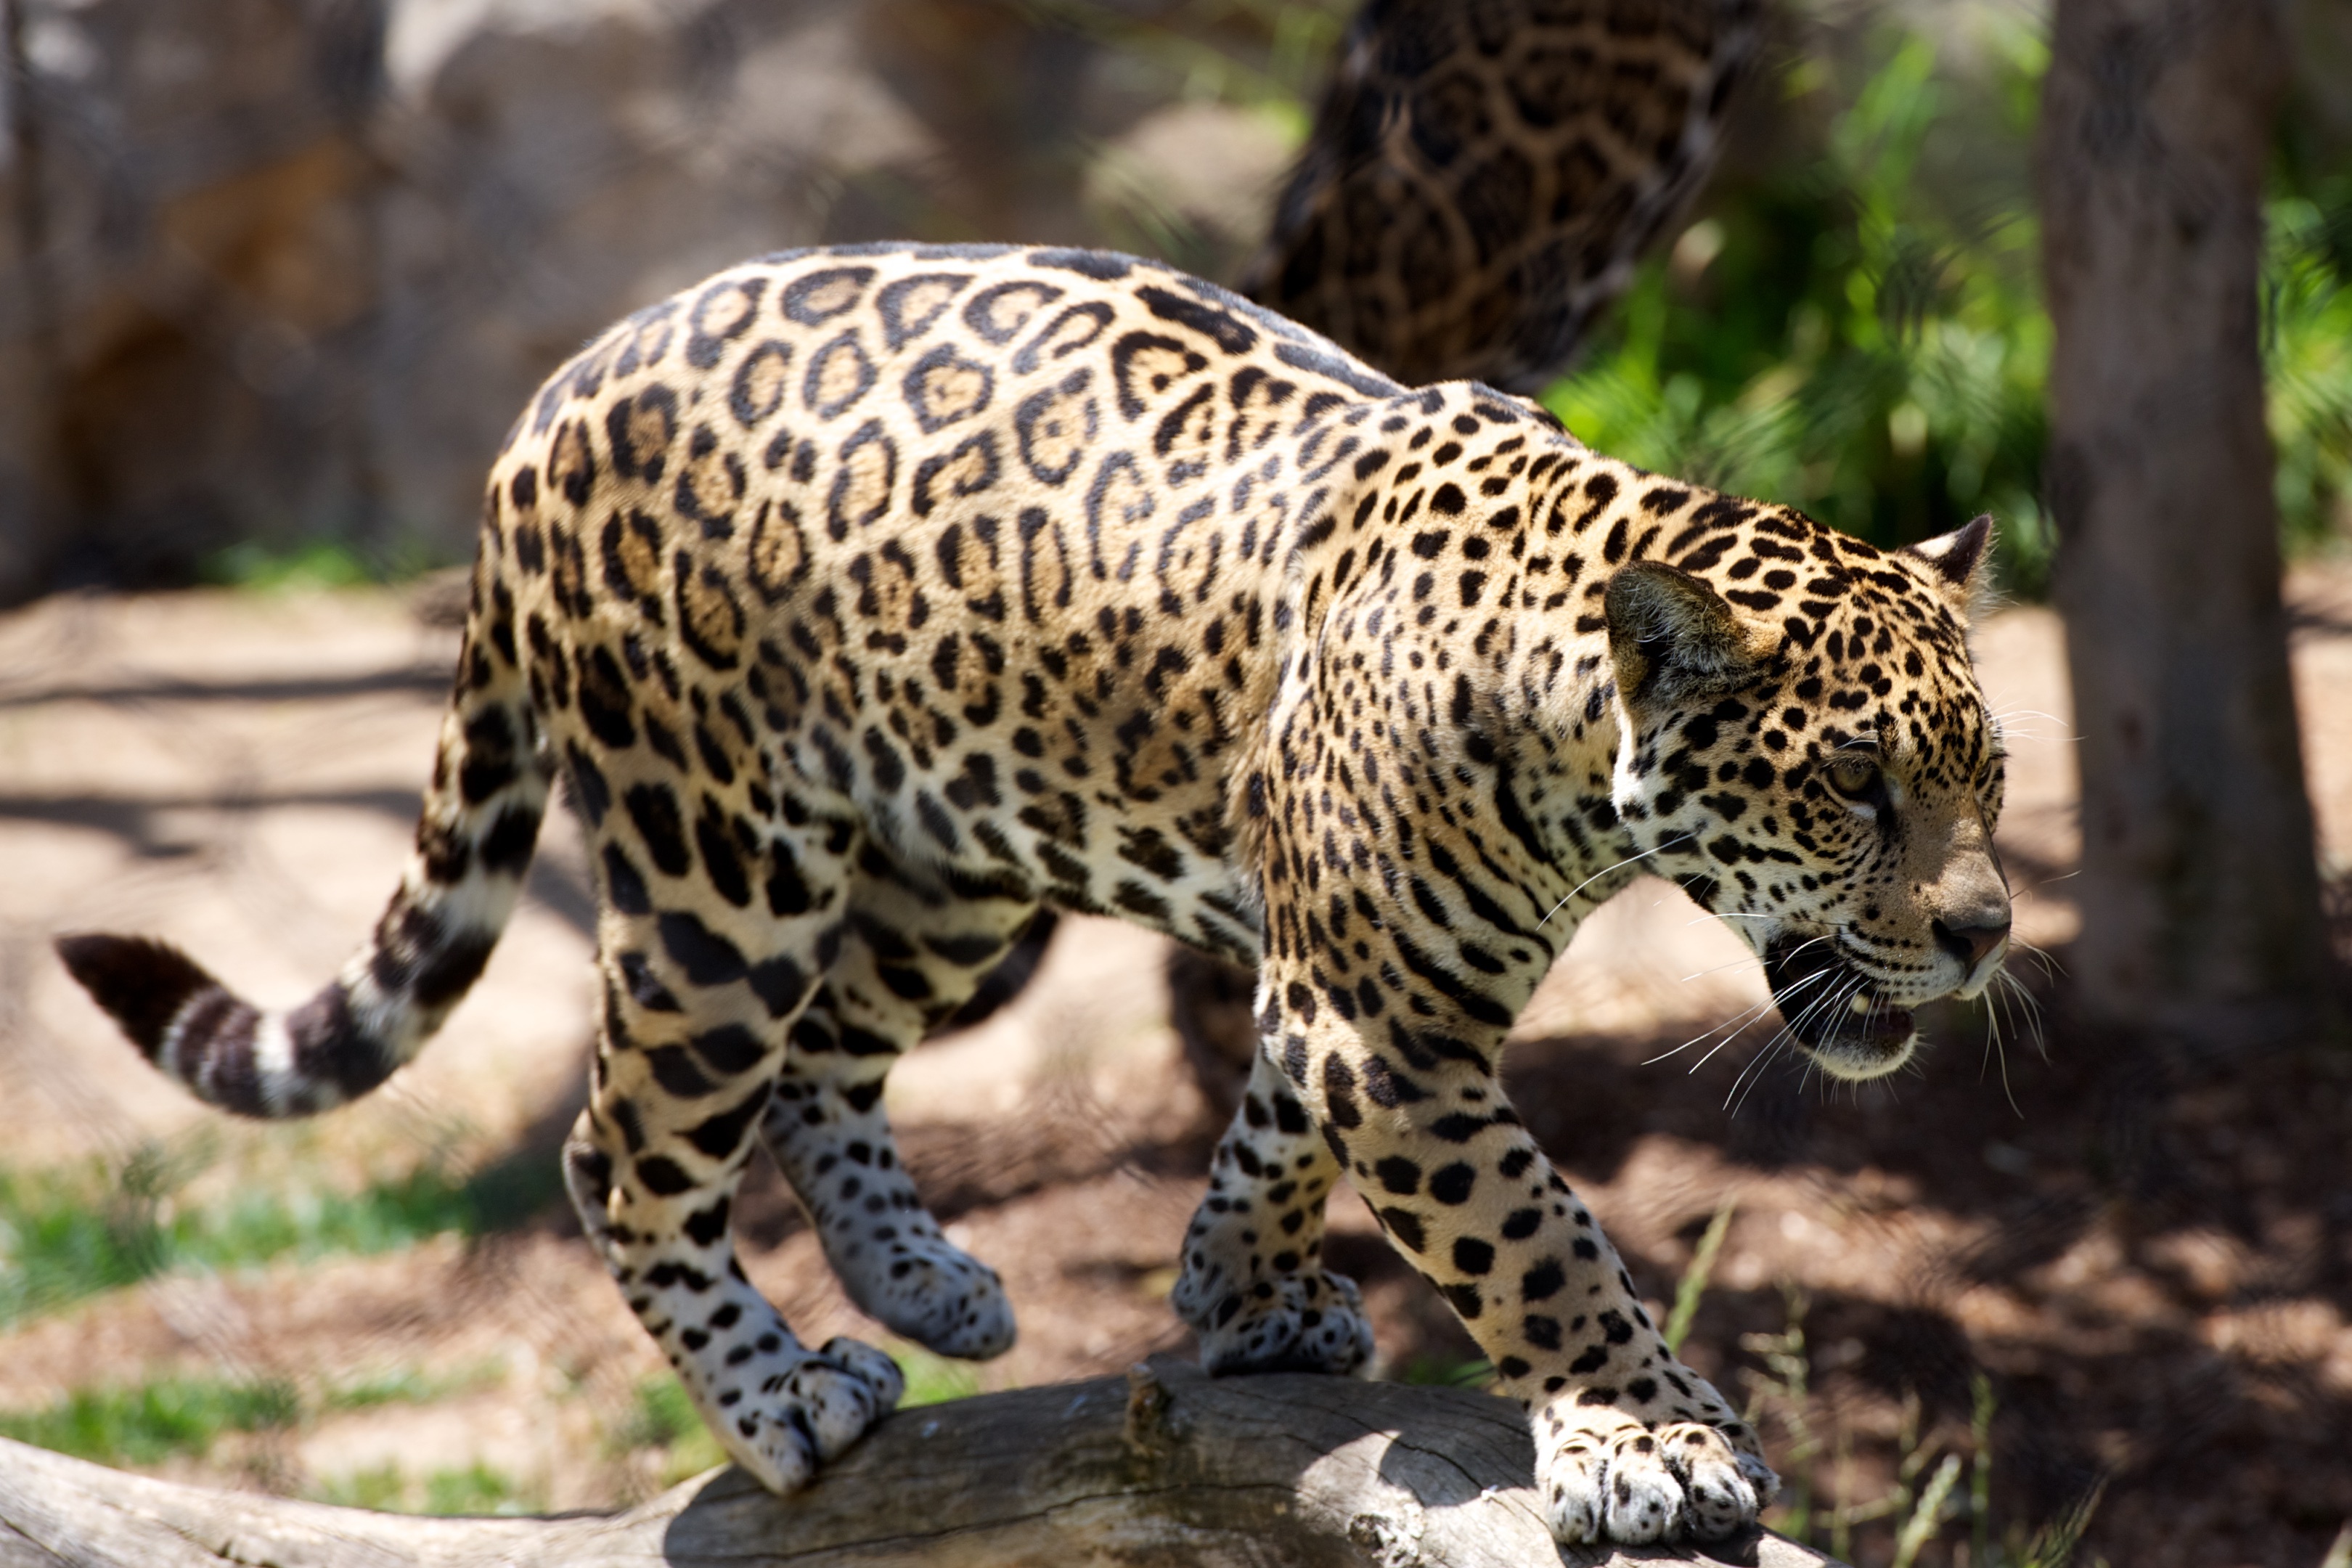
wildlife, zoo, mammal, fauna, leopard, vertebrate, jaguar, safari, big cats, cat like mammal